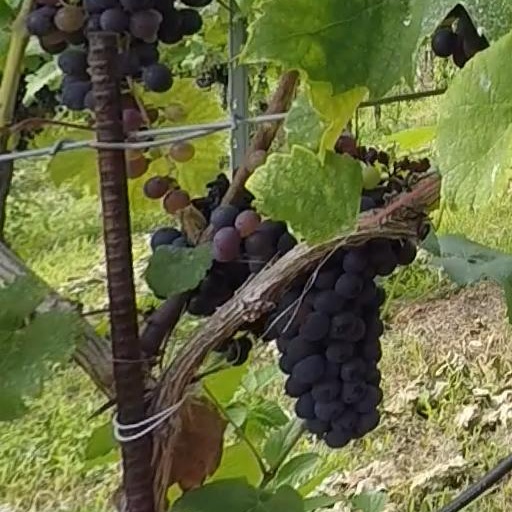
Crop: grape